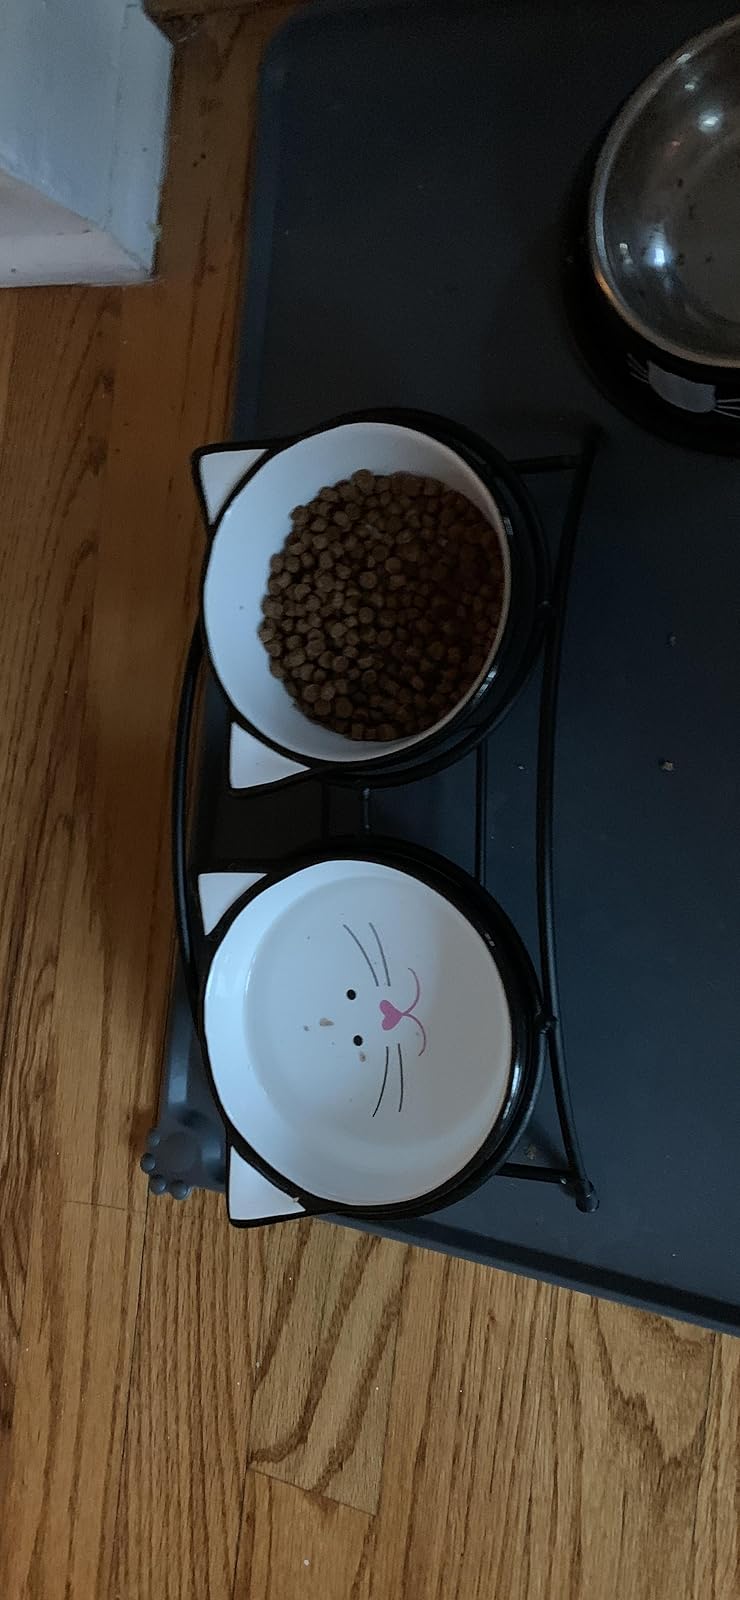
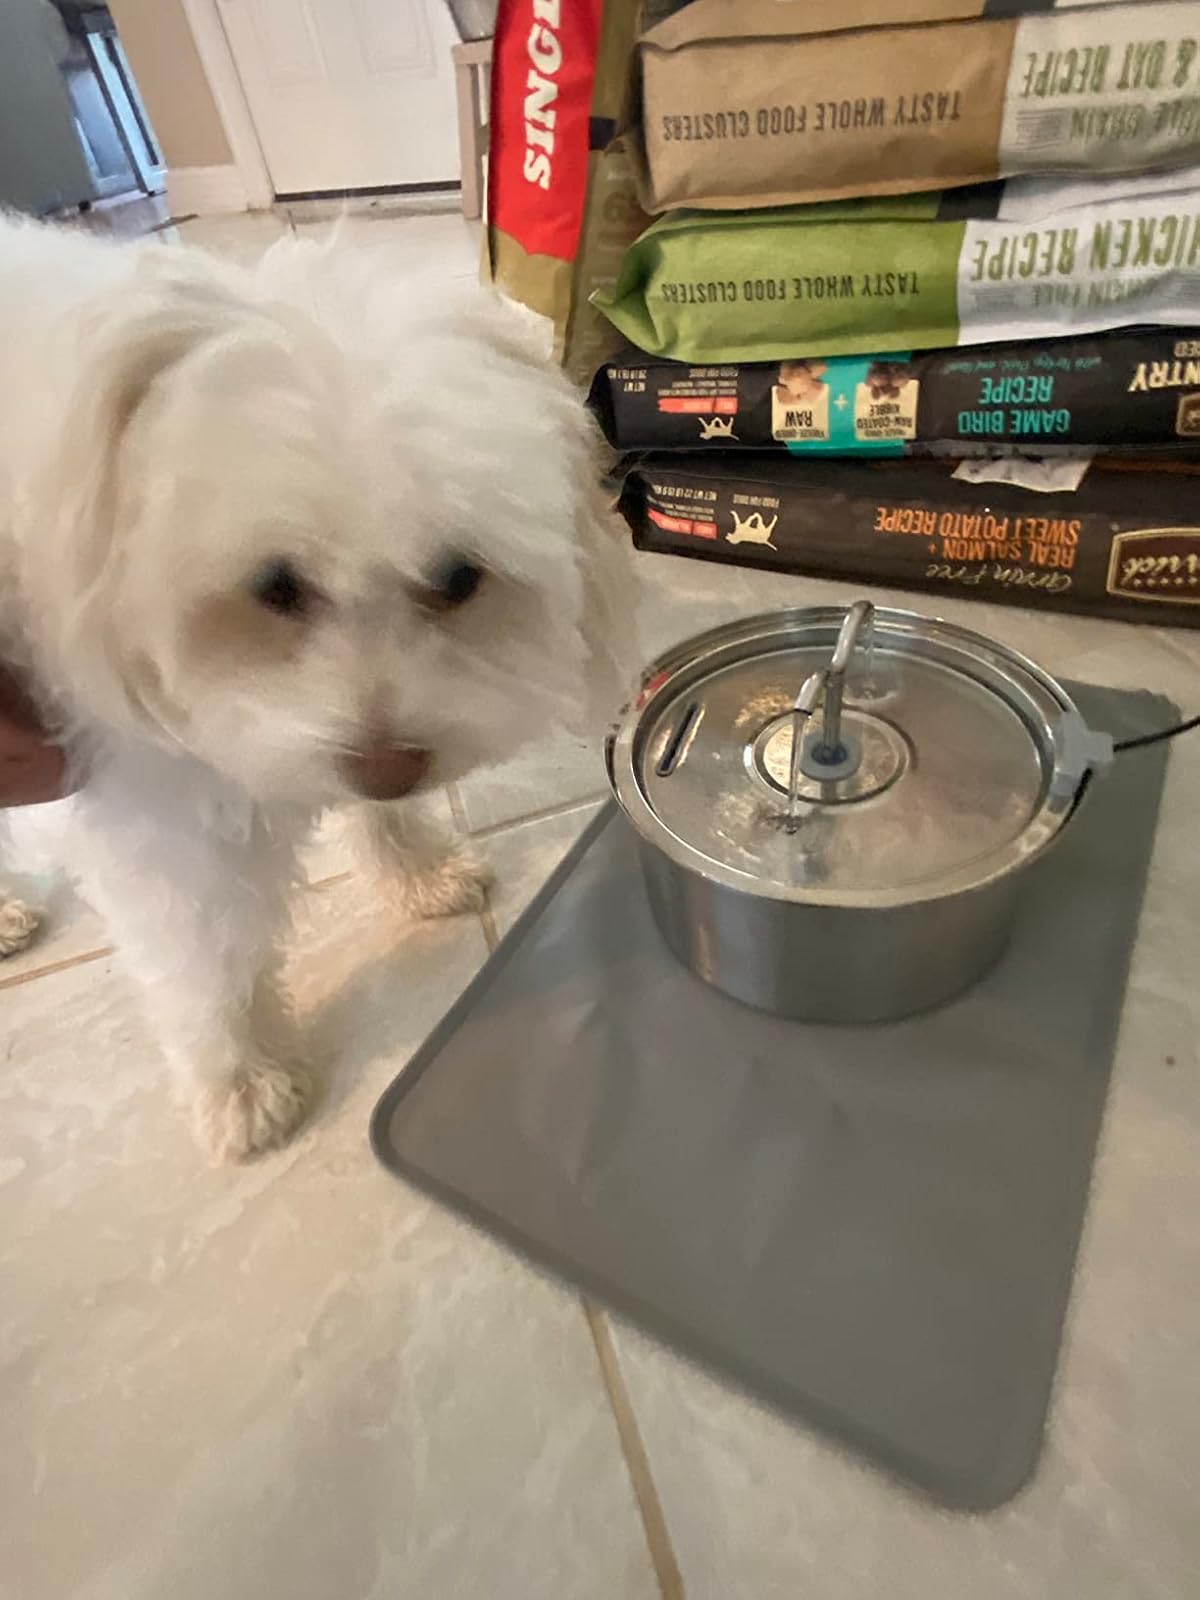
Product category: items_bowl
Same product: no